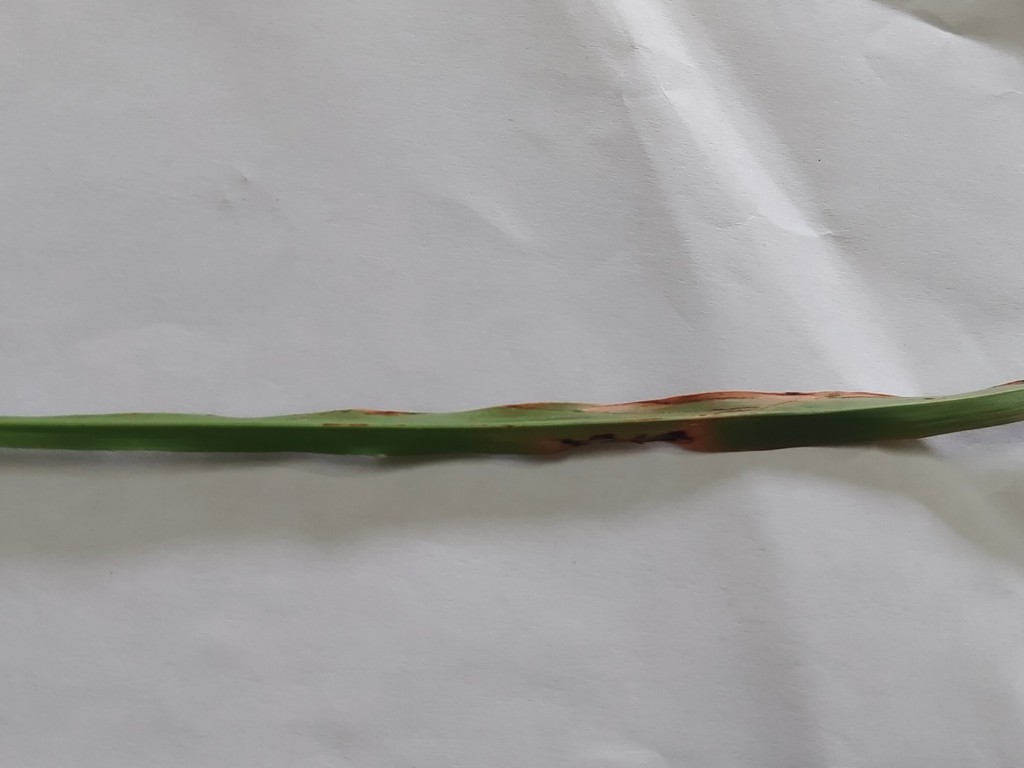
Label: Unhealthy